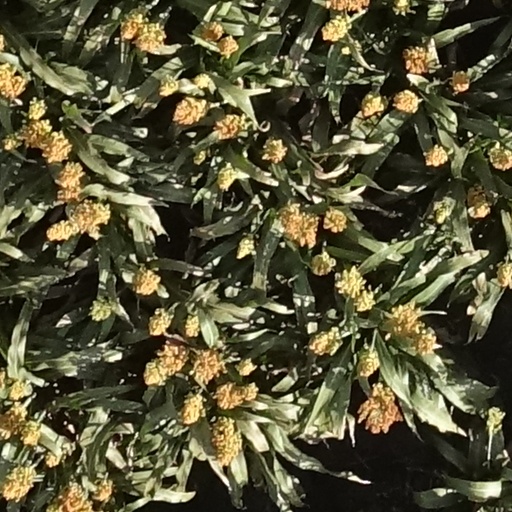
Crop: sorghum